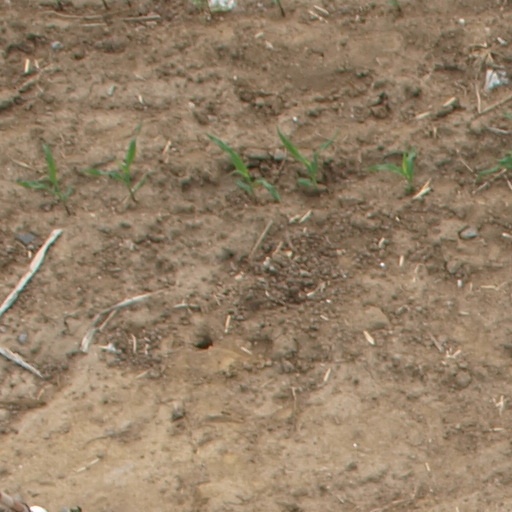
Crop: maize; corn